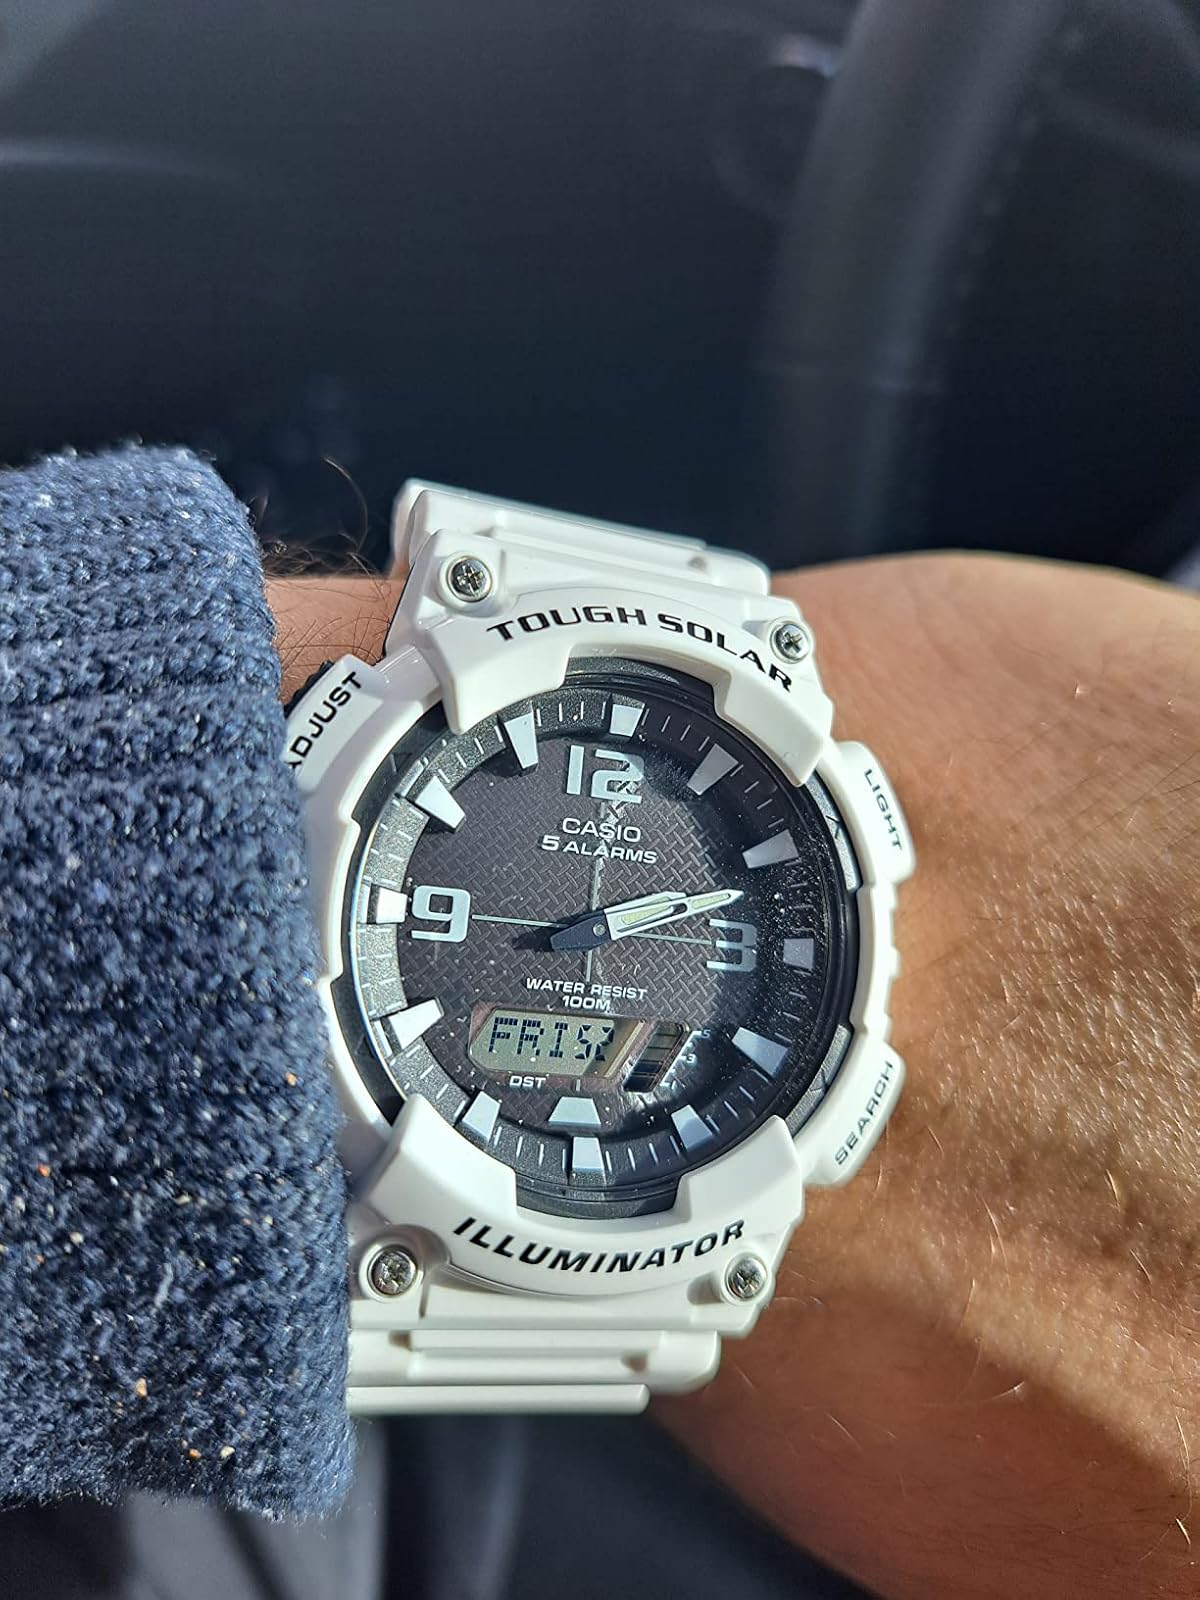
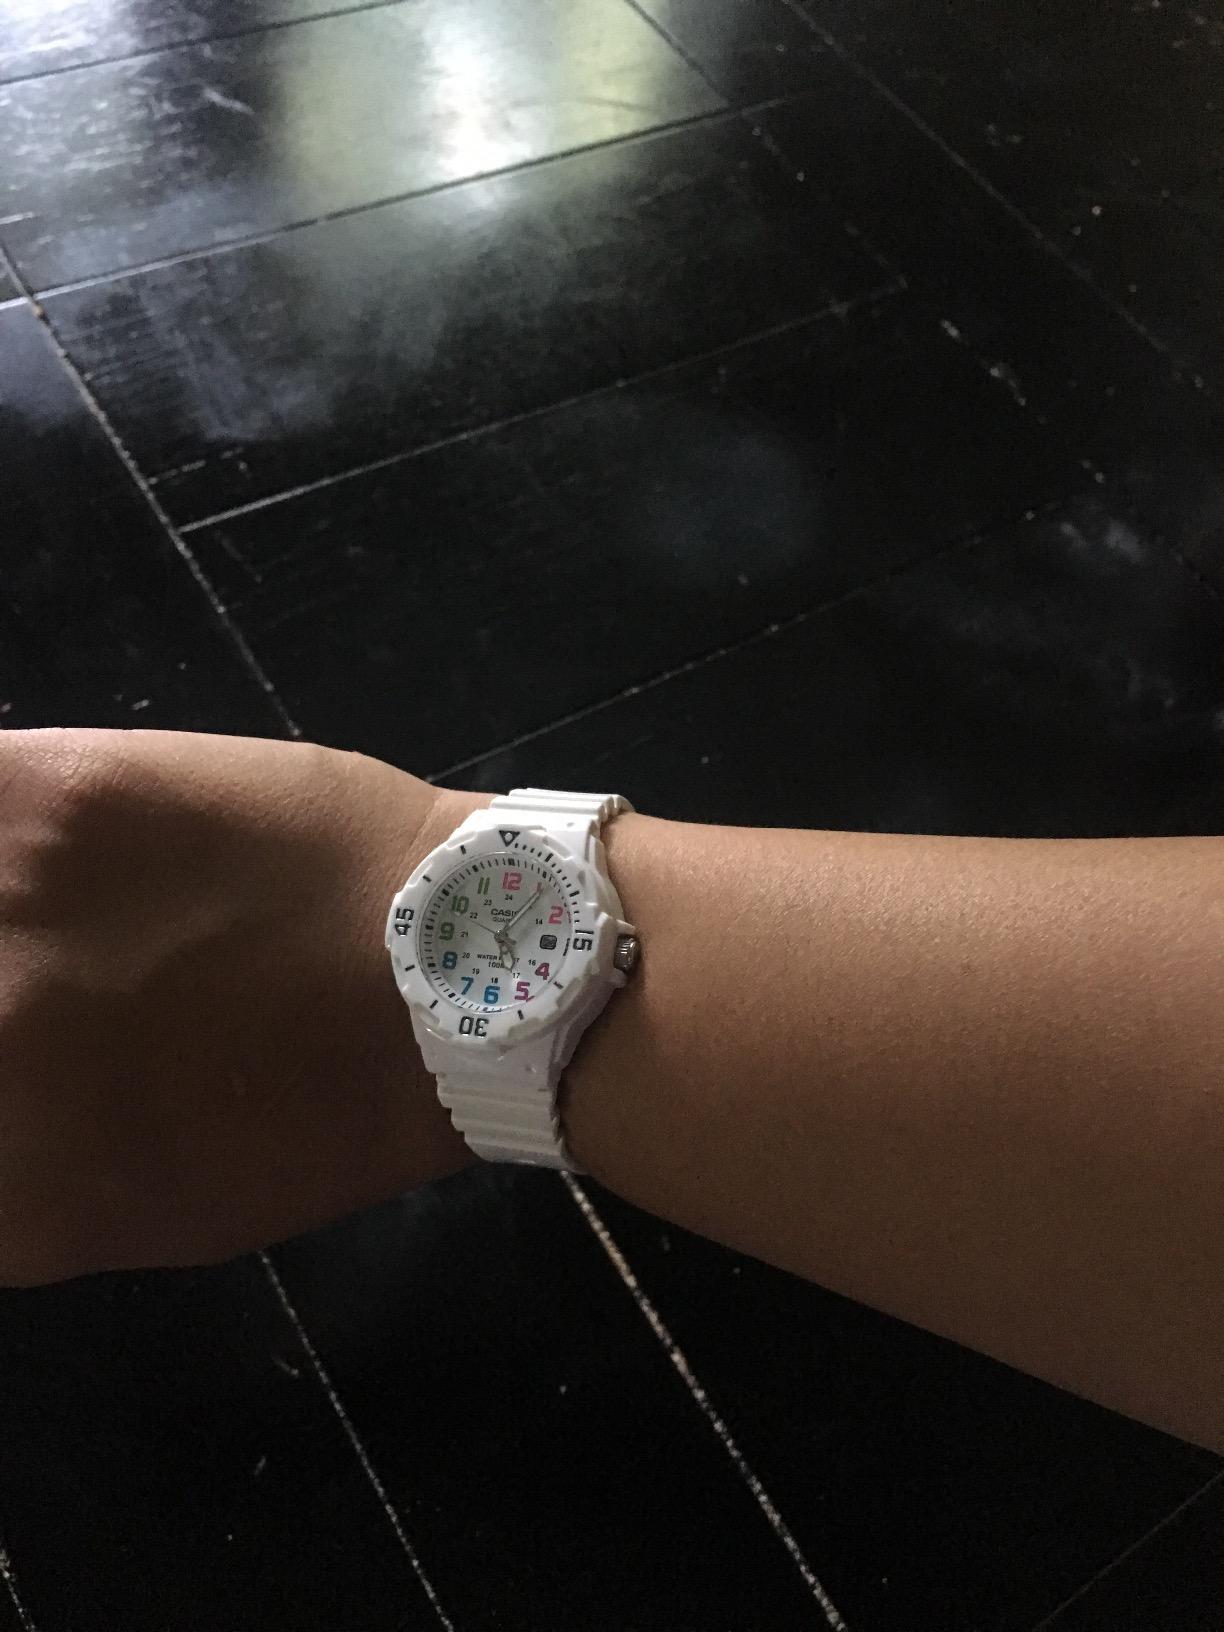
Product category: accessories_watch
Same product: no